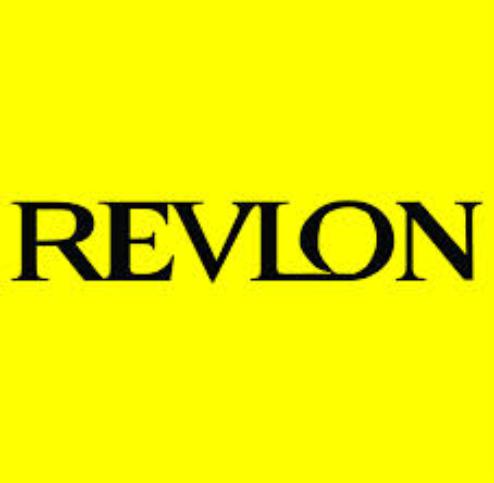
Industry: Necessities